Dennis Bennett (baseball)

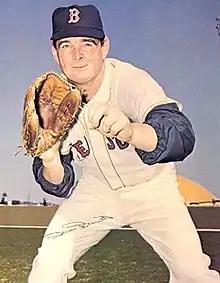
Bennett in 1966

Dennis John Bennett (October 5, 1939 – March 24, 2012) was an American professional baseball starting pitcher who played Major League Baseball (MLB) for the Philadelphia Phillies, Boston Red Sox, New York Mets and California Angels over seven seasons. Bennett batted and threw left-handed, stood tall, and weighed . He was the older brother of Dave Bennett, a right-handed pitcher who appeared in one MLB game as Dennis's Phillies teammate.